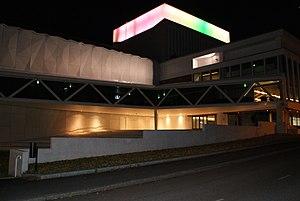
Le centre de Kuopio est le centre ville correspondant aux quartiers 1 à 6 de Kuopio en Finlande.